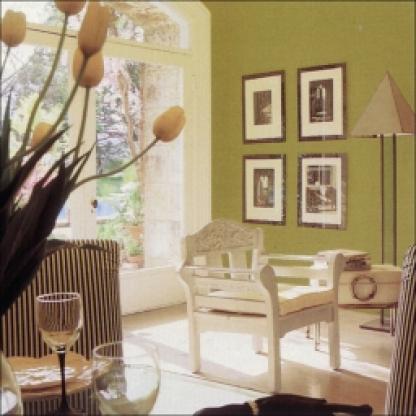
Scene: Indoor